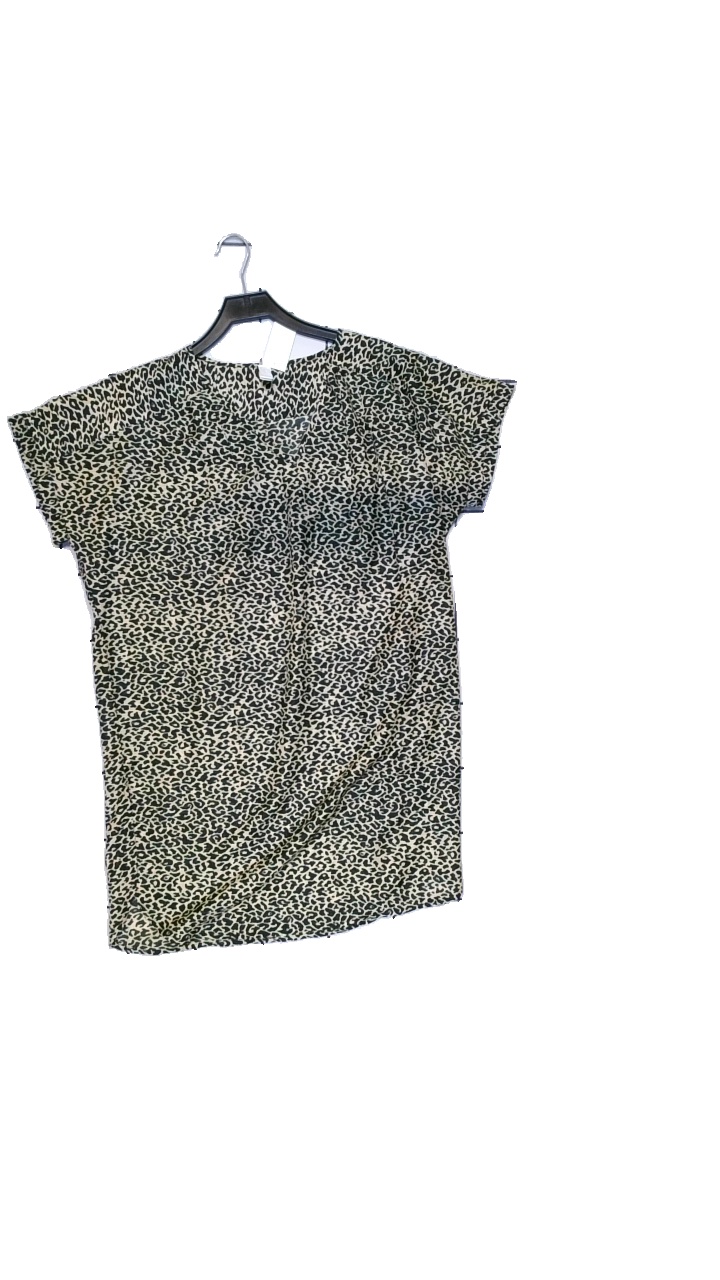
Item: Dress (Ladies)
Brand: Åhlens
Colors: Black, Brown, Multicolor
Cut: Loose, Long, V-collar
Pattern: Animal print
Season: Summer
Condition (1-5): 5
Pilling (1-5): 4
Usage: Reuse
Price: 50-100